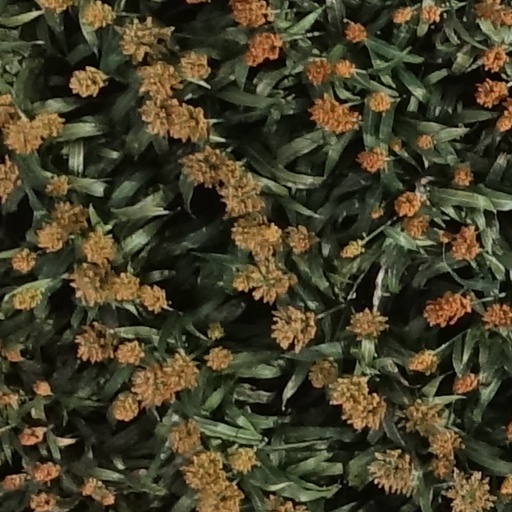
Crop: sorghum